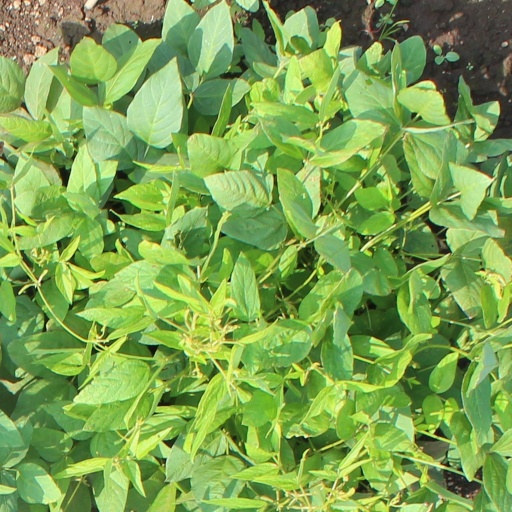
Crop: soybean